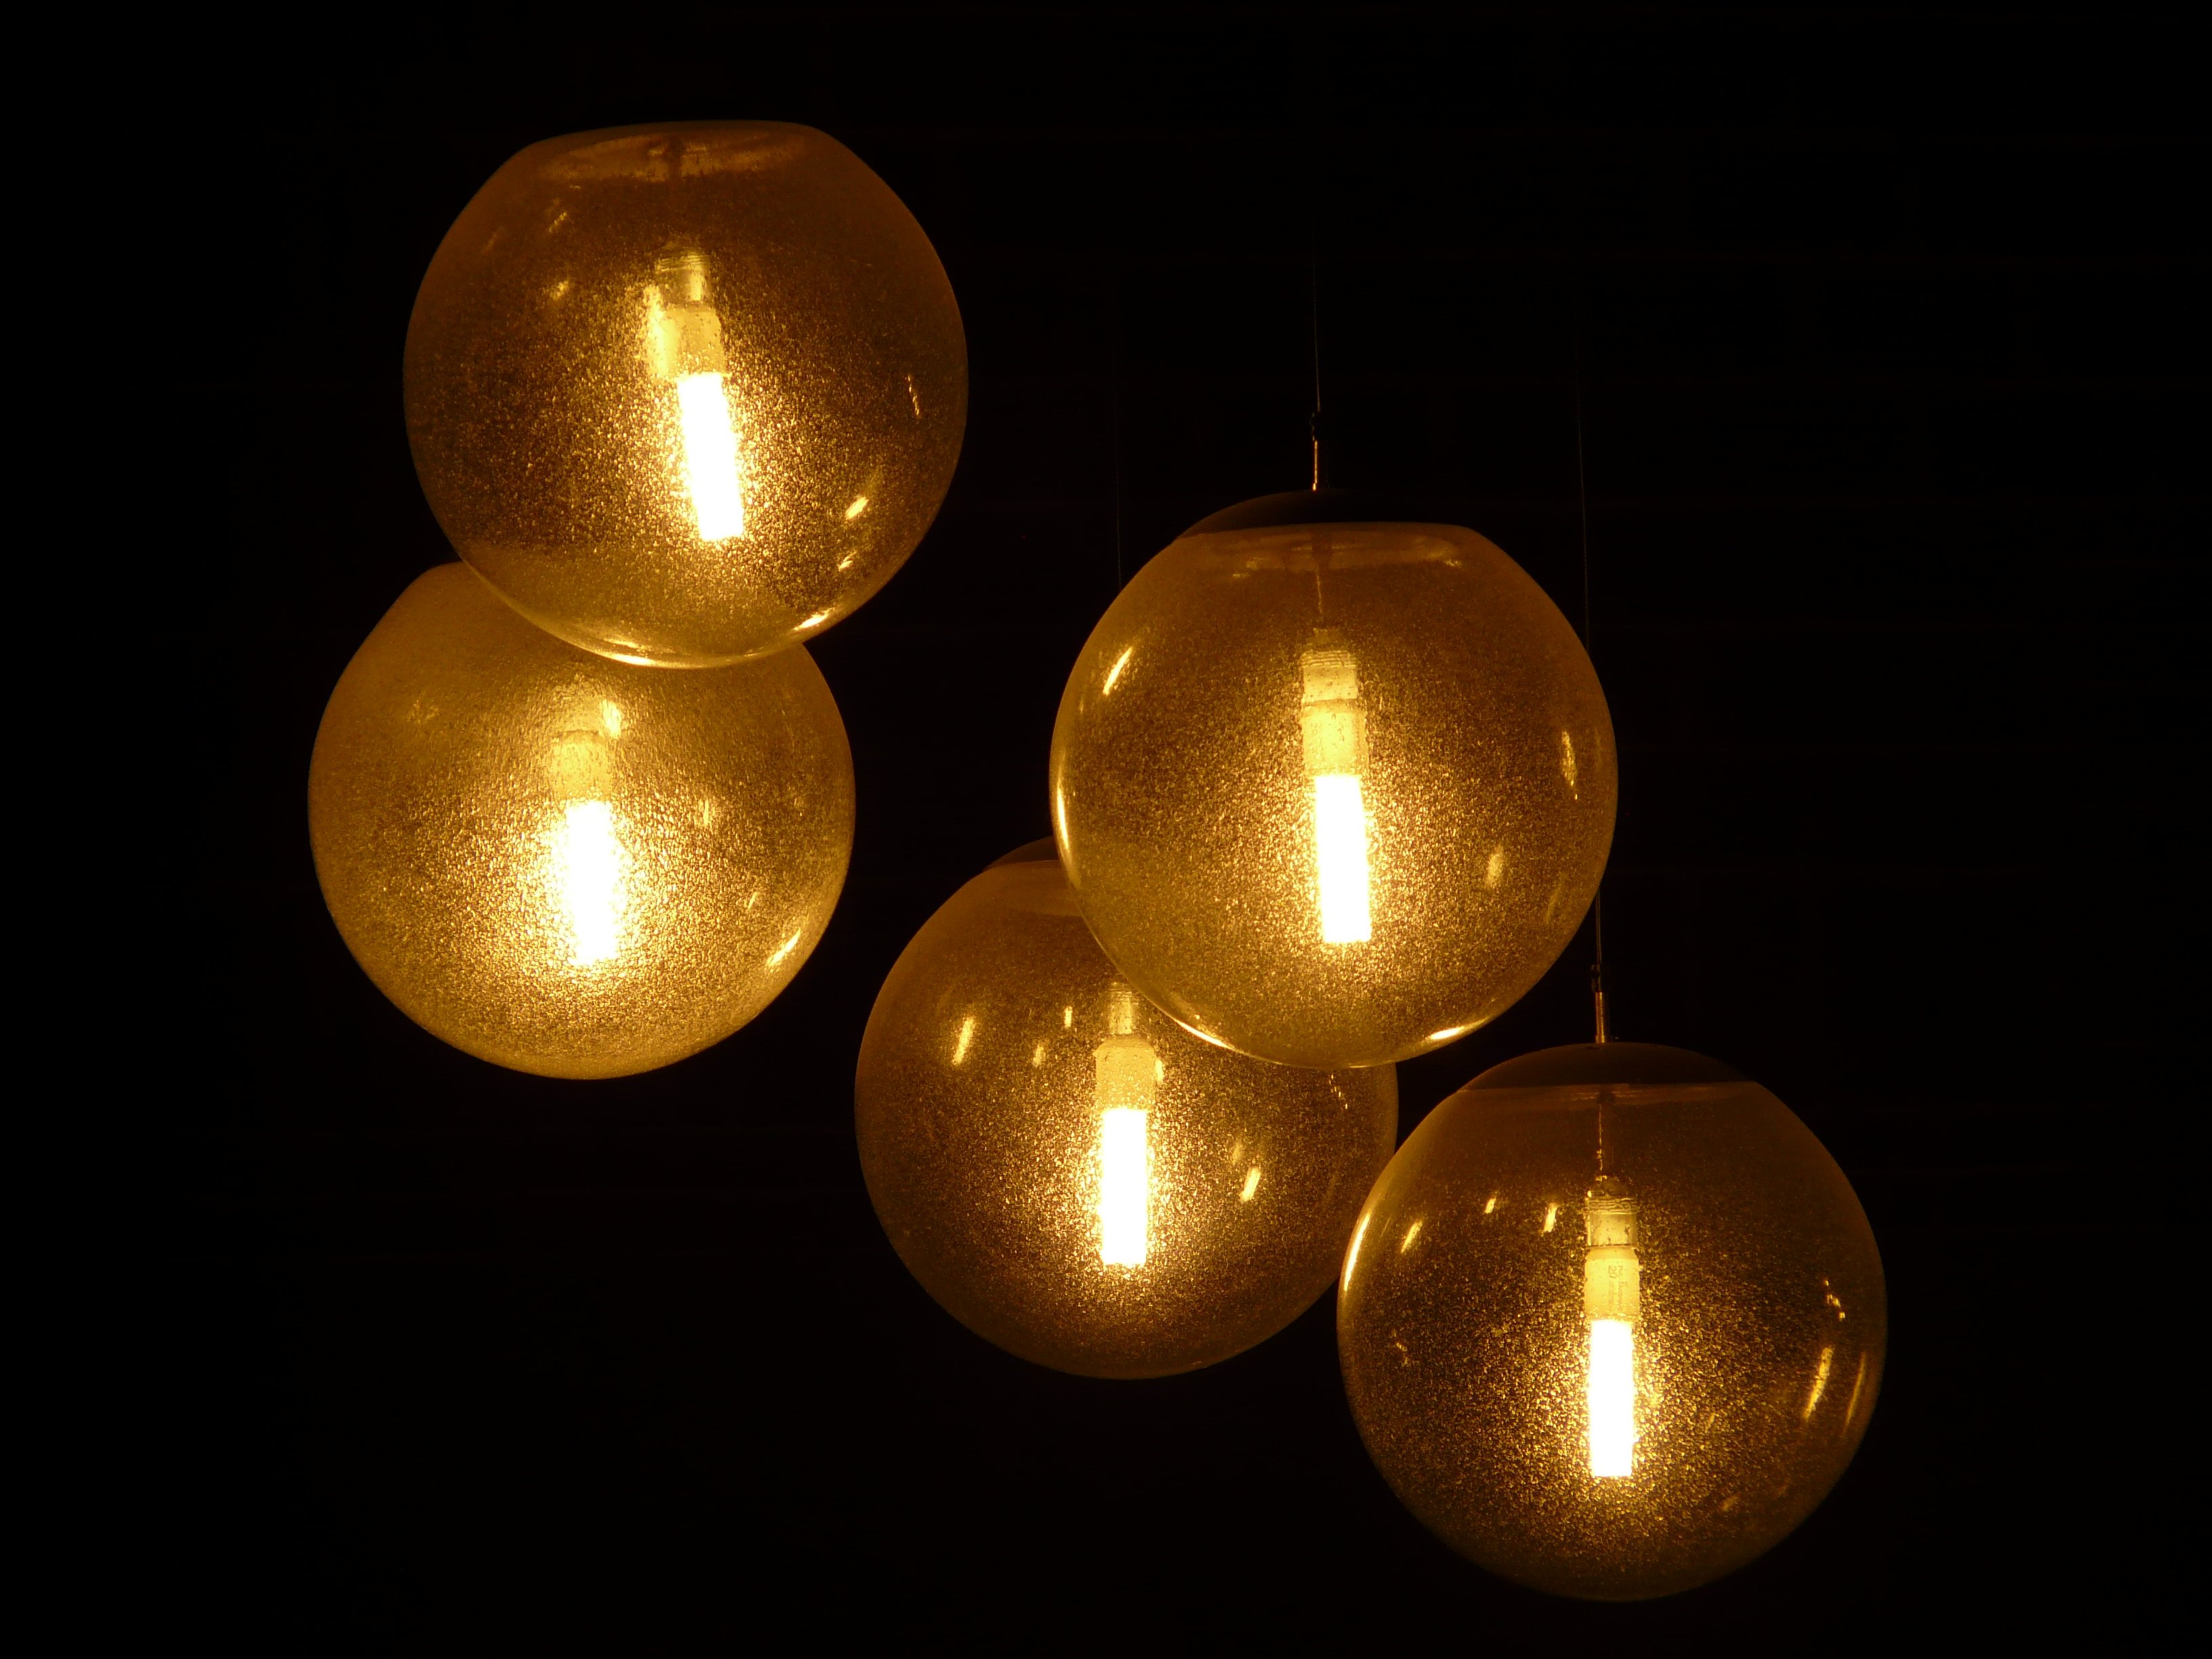
light, night, darkness, yellow, lighting, spotlight, circle, christmas decoration, neon light, lamps, light fixture, sphere, hell, light bulbs, incandescent light bulb